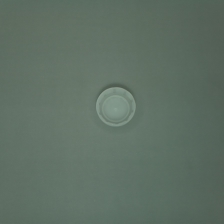
Color: white/transparent
Cap type: standard cap